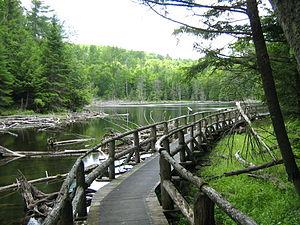
Photo de la passerelle du lac aux Hérons sur le sentier du Ouaouaron dans la réserve écologique de la Forêt-la-Blanche.
La réserve écologique de la Forêt-la-Blanche est une réserve écologique du Québec située à Mayo sur les rives du lac la Blanche, d'où la réserve tire son nom. C'est l'une des rares réserves écologiques où la visite est autorisée au grand public.